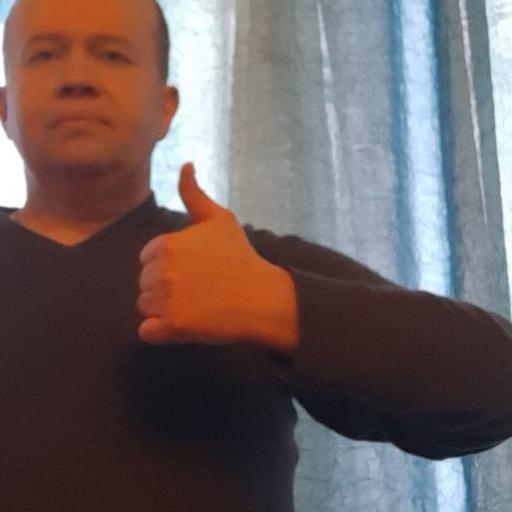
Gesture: like